Mickey Masini

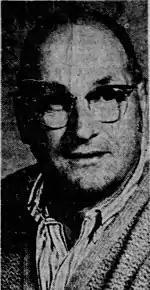
Mickey Masini, 1967

Leonard Leroy Masini (October 6, 1922 – September 27, 2000), commonly known as Mickey Masini, was an American football player and coach. He played at the fullback, blocking back, and linebacker positions for Fresno State in college and later for the San Francisco 49ers and Los Angeles Dons.